1933 Sydney Carnival

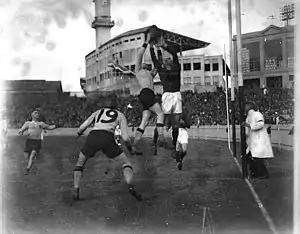
New South Wales player outmarks a West Australian opponent at the SCG

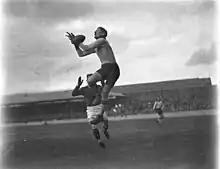
New South Wales player outmarks a West Australian opponent at the SCG

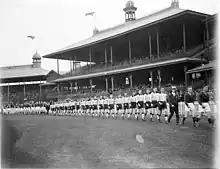
Parade of the New South Wales team

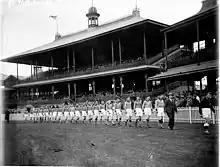
Parade of the ACT team

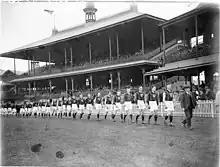
Parade of the Tasmanian team

The 1933 Sydney Carnival was the eighth edition of the Australian National Football Carnival, an Australian football interstate competition. The carnival was held in Sydney over an eleven-day period between Wednesday 2 August and Saturday 12 August.